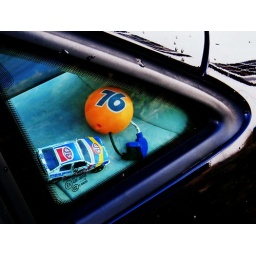
76 and STP in my car window